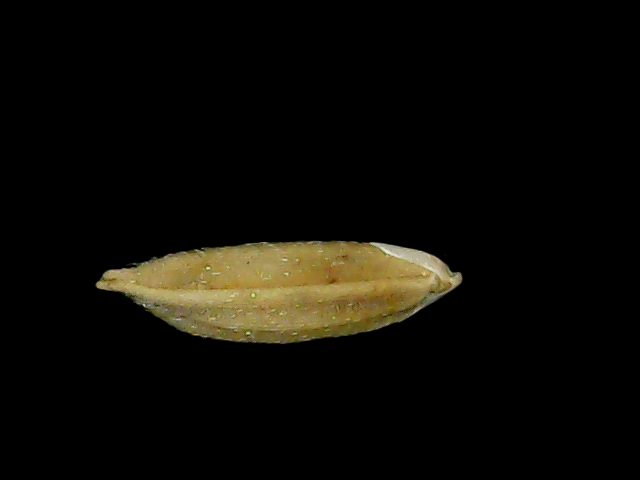
Rice variety: Bd49